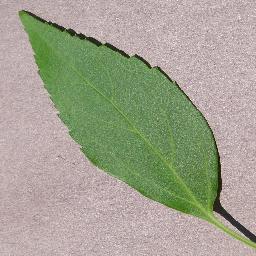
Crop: cherry
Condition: (including_sour)_healthy